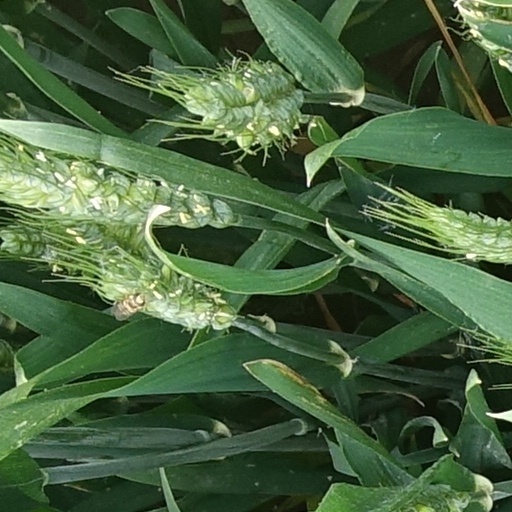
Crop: wheat